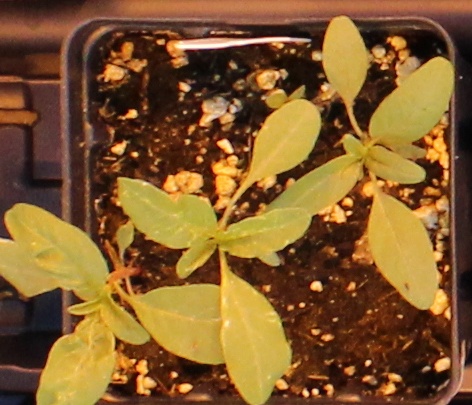
Label: Waterhemp